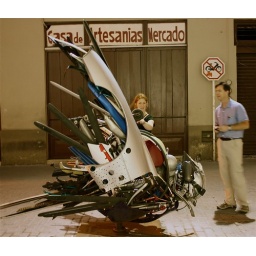
A wild motorcycle made out of skis, bicycle parts, motorcycle and car parts, climbing gear, and skis in a public art installation.